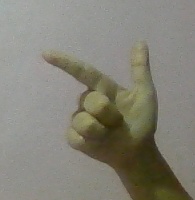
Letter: yaa